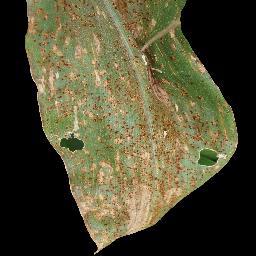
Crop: corn
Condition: (maize)_common_rust